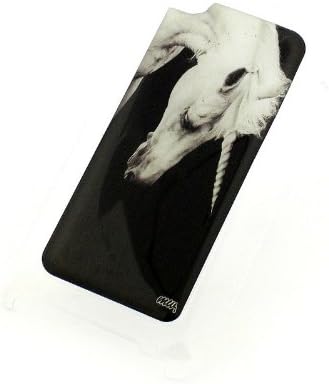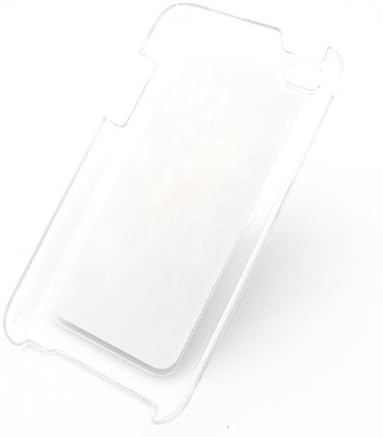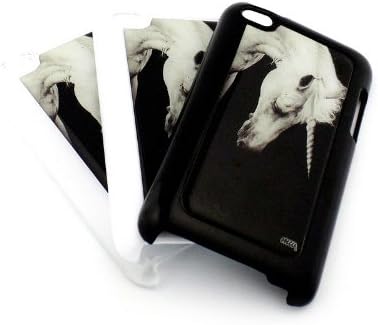
CLEAR Snap On Case for APPLE IPOD TOUCH 4 / 4G / 4th Gen Generation Plastic Cover - B & W UNICORN vintage art horse animal always be a pegasus
Category: Cell Phones & Accessories
Features:  - Unique design patterns  - Made out of eco-friendly plastic  - Protects from scratches, bumps, and drops  - Lightweight and durable with no added bulk  - Full access to all ports, buttons, and features  - Japanese print machine & Italian ink has been adopted
Features: Unique design patterns | Protects from scratches, bumps, and drops | Full access to all ports, buttons, and features | Size is perfect fit and very easy to install, covers the back and corners of your phone. | All items will be sent out in 2 days